Paddy Cronin

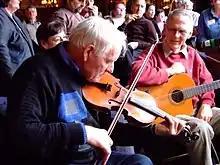
Cronin in 2007

Paddy Cronin (6 July 1925 – 15 March 2014) was an Irish fiddler.